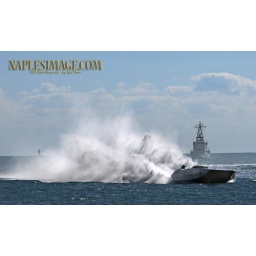
3,000 hp turns blue to white in a hurry.